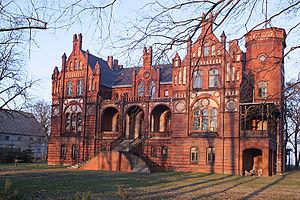
Chorzemin est un village polonais de la gmina de Wolsztyn dans la powiat de Wolsztyn de la voïvodie de Grande-Pologne dans le centre-ouest de la Pologne.